Gerard Granollers

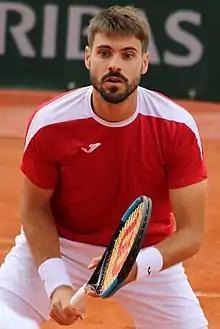
Granollers at the 2019 French Open

Gerard Granollers Pujol (born 30 January 1989 in Barcelona) is a former professional tennis player from Spain. He has won 12 ATP Challenger tournament titles, all of them in doubles.